Susan Rice

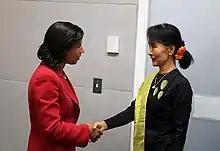
Rice meets with Myanmar's opposition leader Aung San Suu Kyi, September 2012.

At her confirmation hearing, Rice was introduced by Senator Susan Collins who said "I can think of ... no better messenger than Dr. Susan Rice. I am honored to present her to this distinguished committee, and I enthusiastically endorse her nomination." Rice was confirmed by the Senate by voice vote on January 22, 2009. Rice became the second-youngest person and the first black woman to represent the U.S. at the UN.